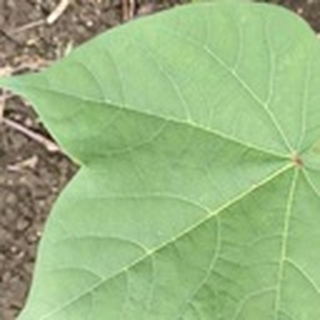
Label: healthy_cotton